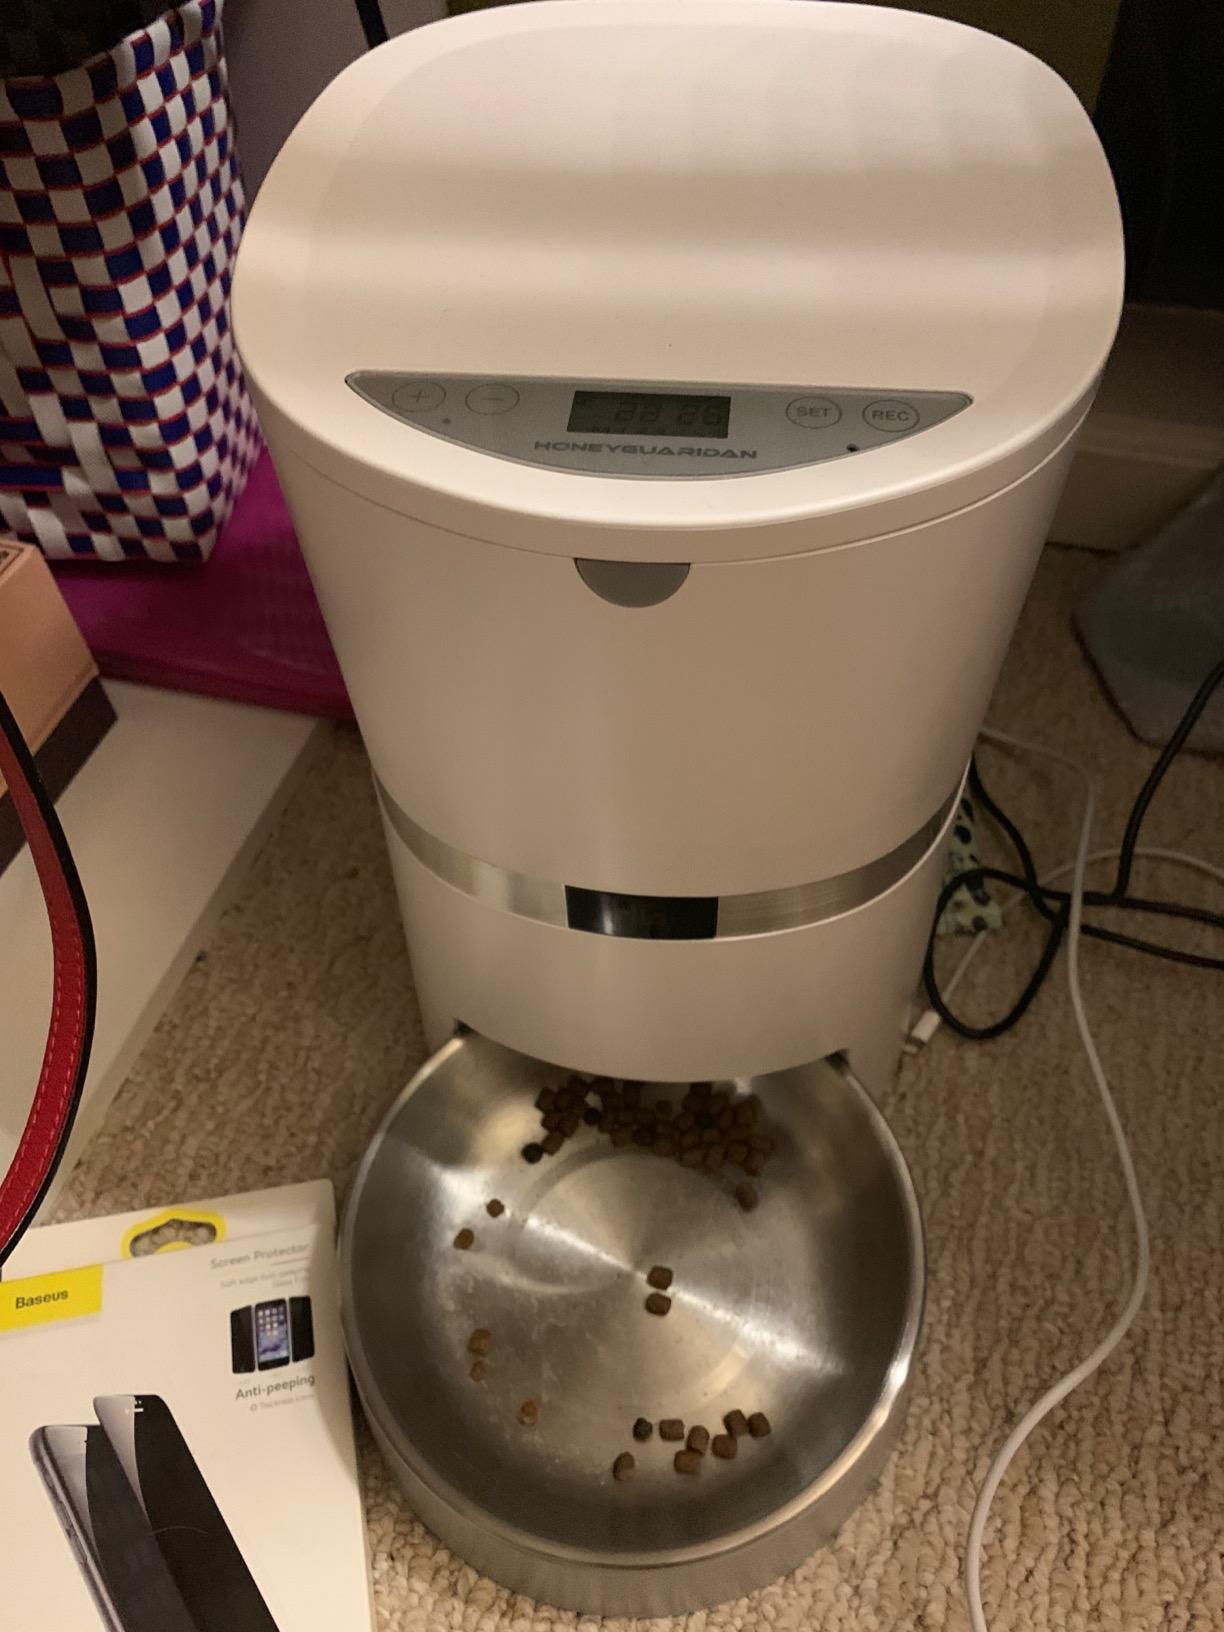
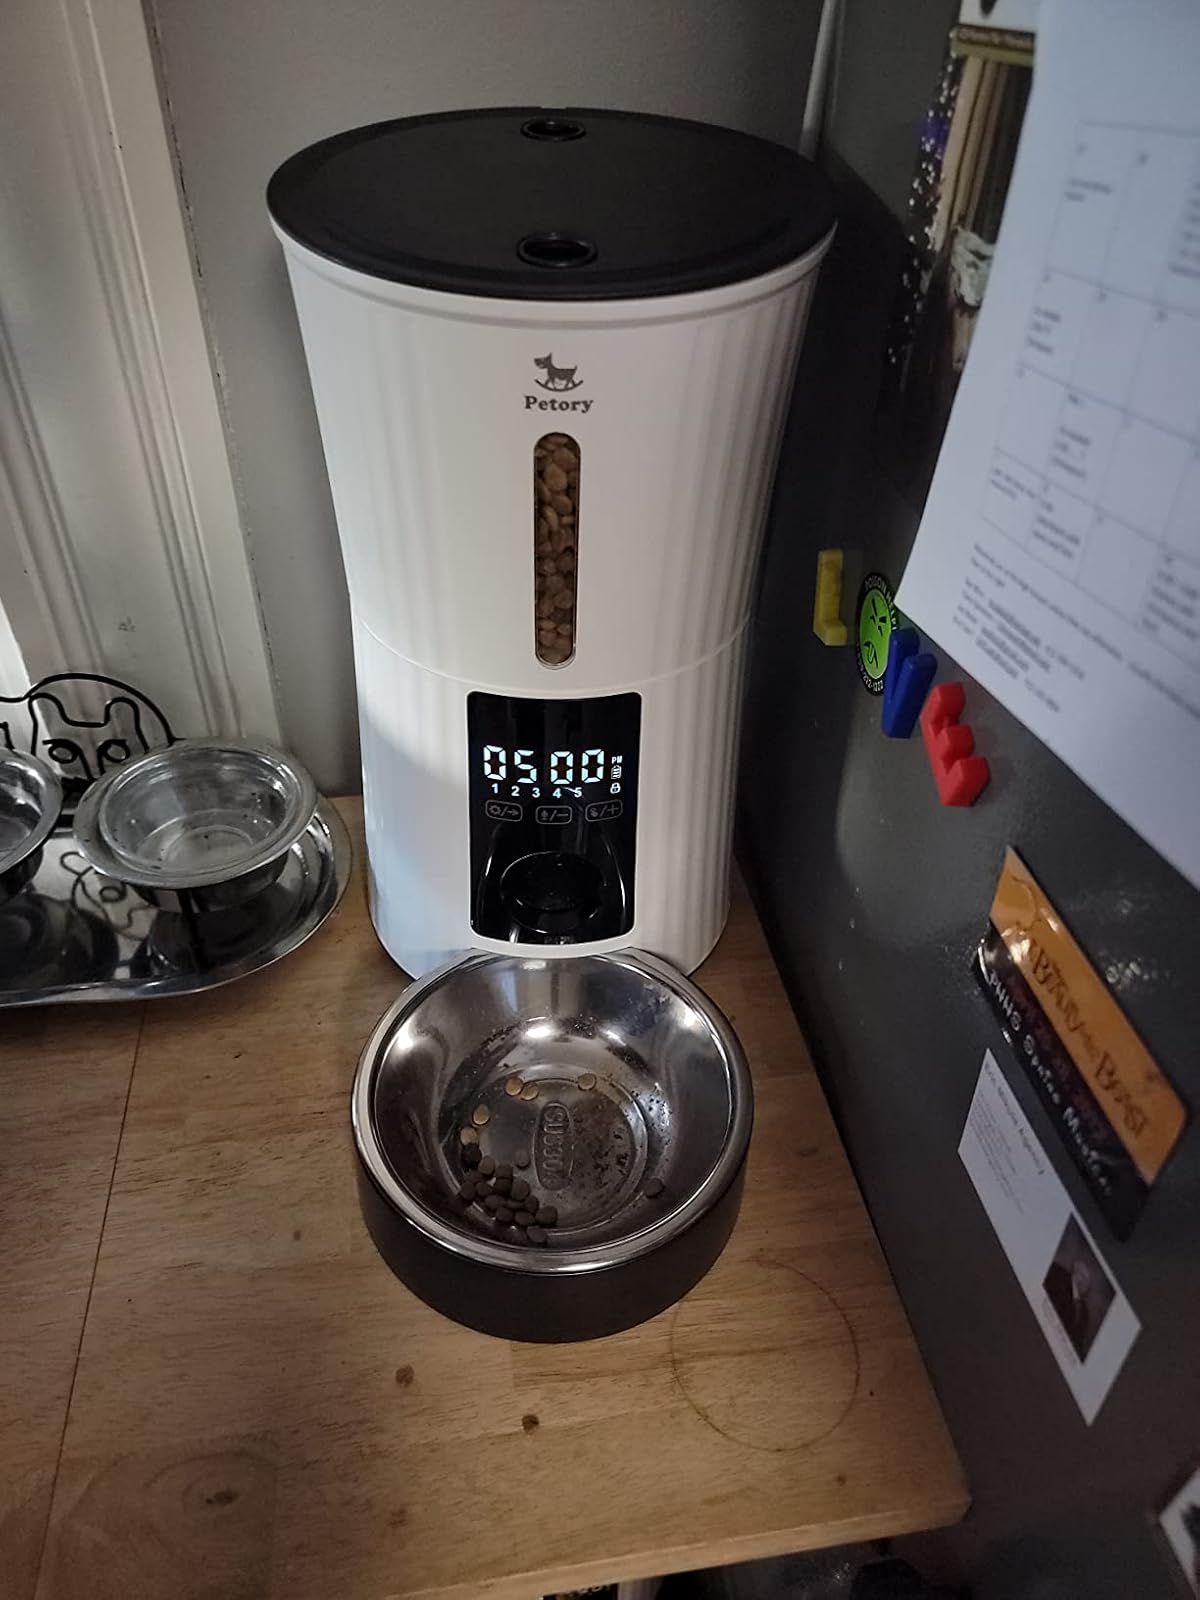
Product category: items_feeder
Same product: no